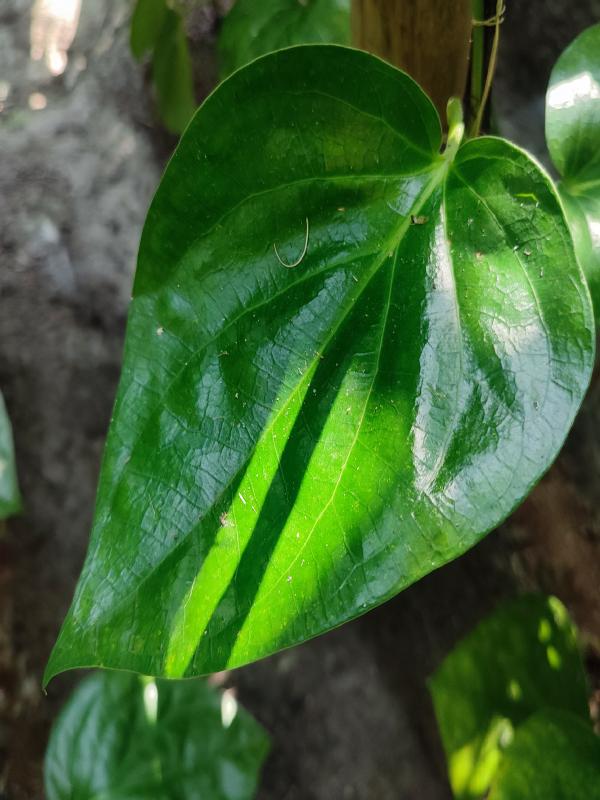
Label: Healthy_Leaf